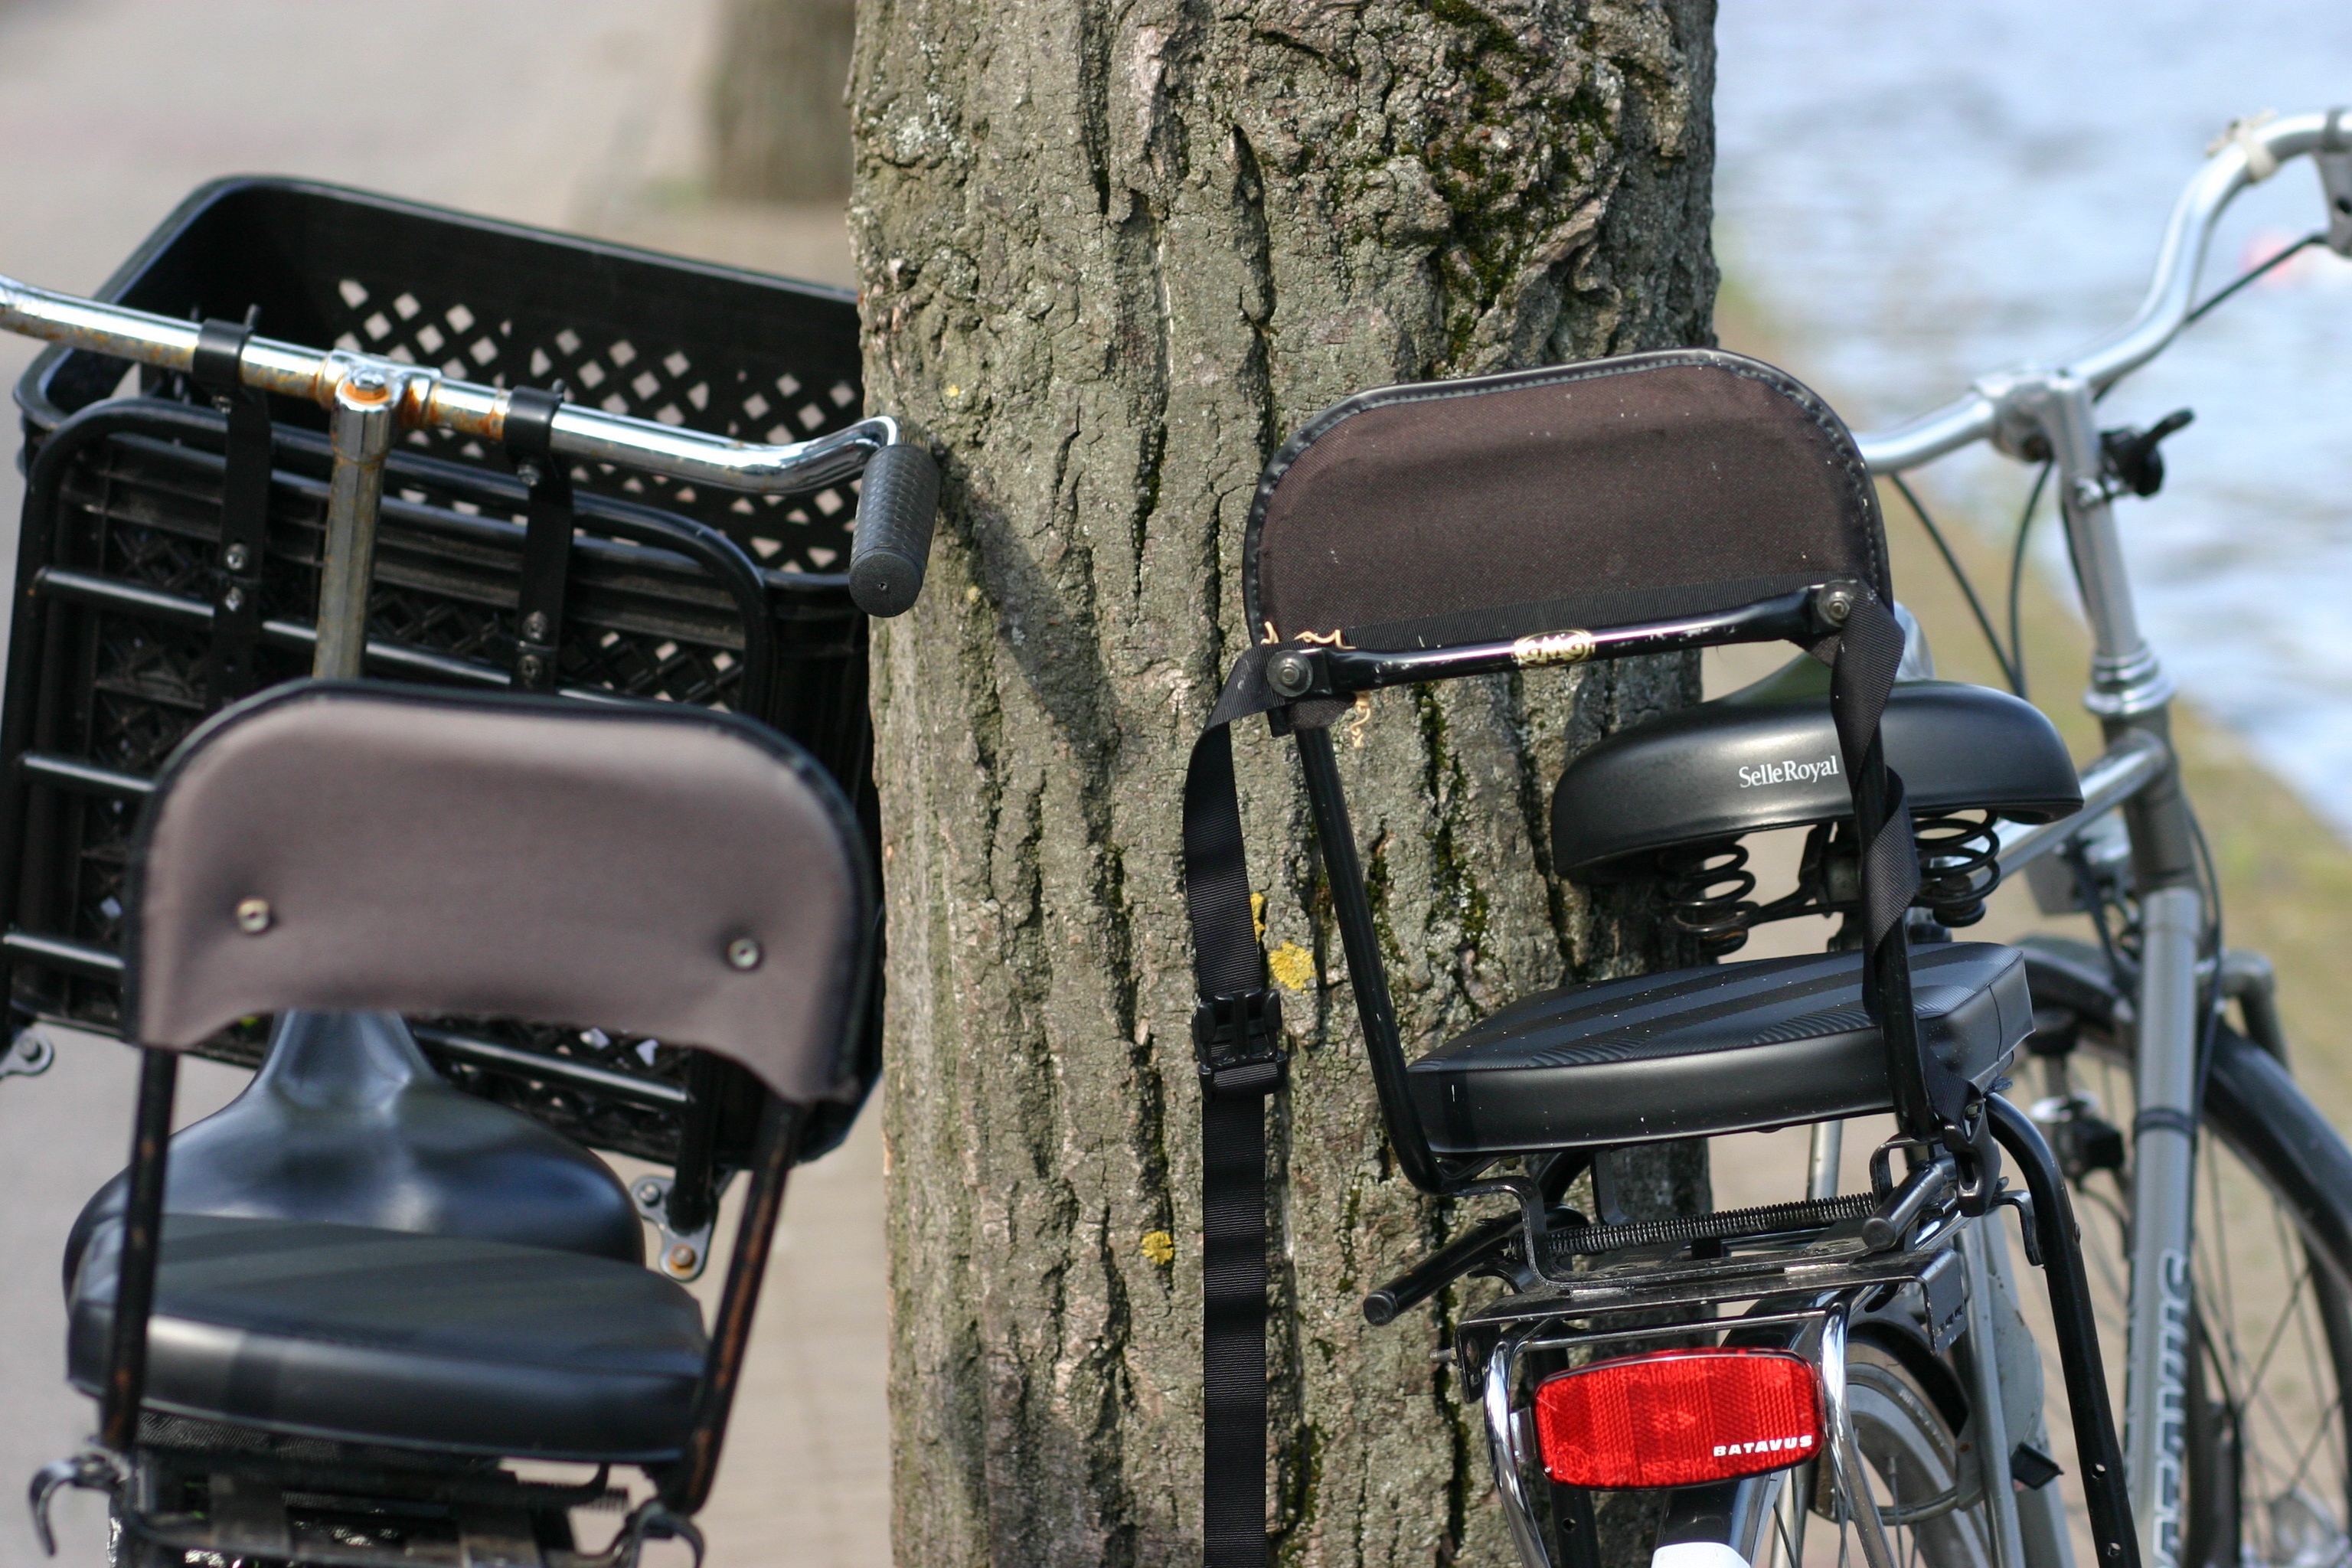
street, old, bicycle, bike, city, urban, transport, vehicle, motorcycle, cycle, ecology, product, cycling, biking, ecological